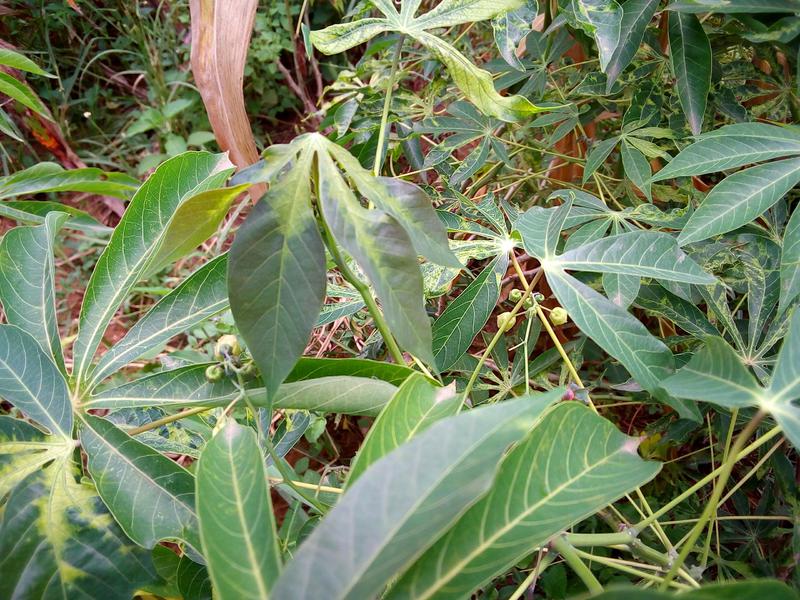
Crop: cassava
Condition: mosaic_disease